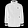
Label: Coat